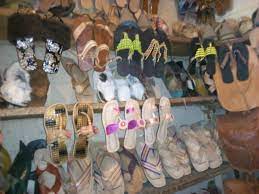
Waaw bii de nataal bii de, gis naa fi ay dàll. Gis naa fi ay dàll yu ñuul, gis naa fi itam ay dàll yu weex. Gis naa fi itam ay dàll yu chocolat.